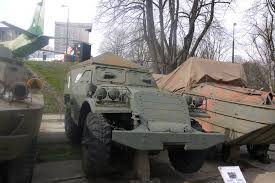
Label: BTR-60